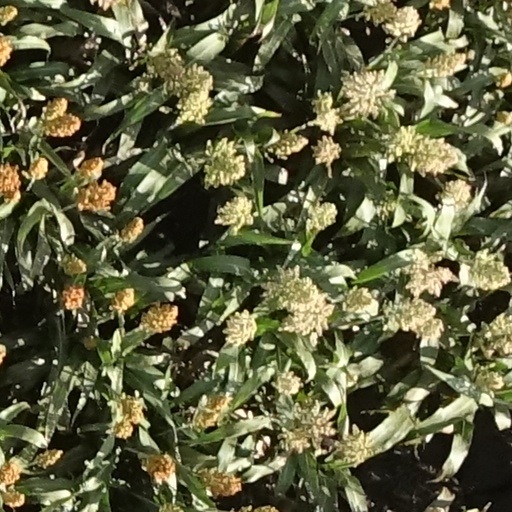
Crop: sorghum